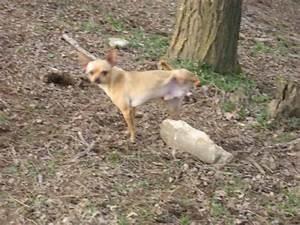
dog